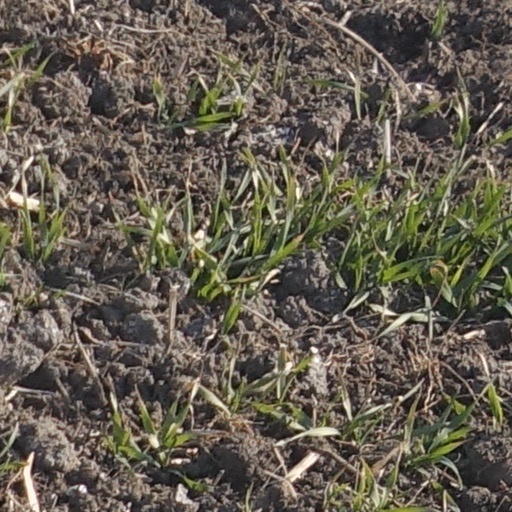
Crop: wheat